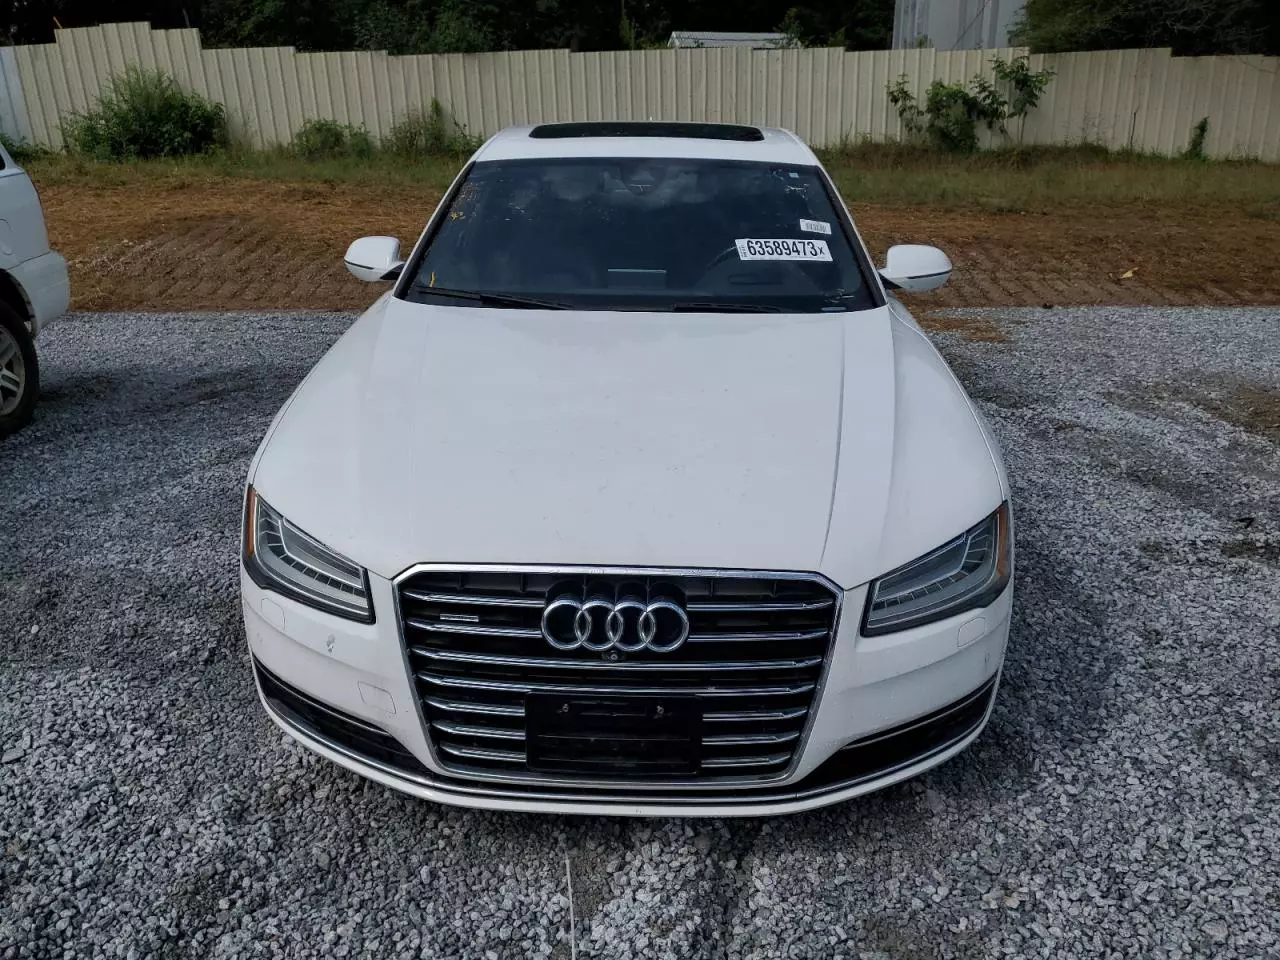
Aucun dommage détecté.
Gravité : aucun